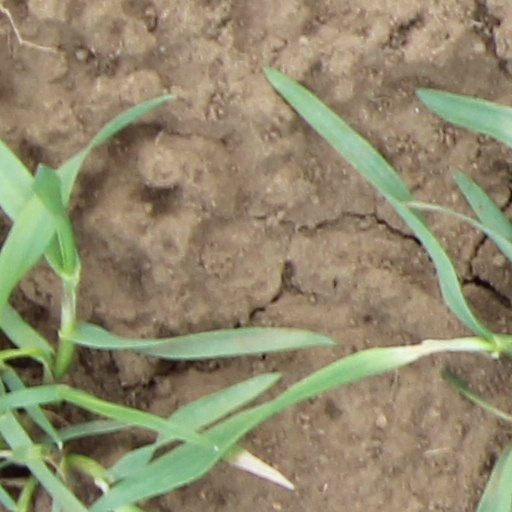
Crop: wheat